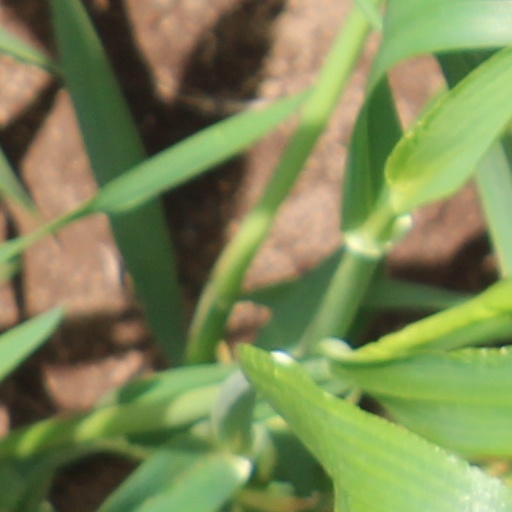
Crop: wheat